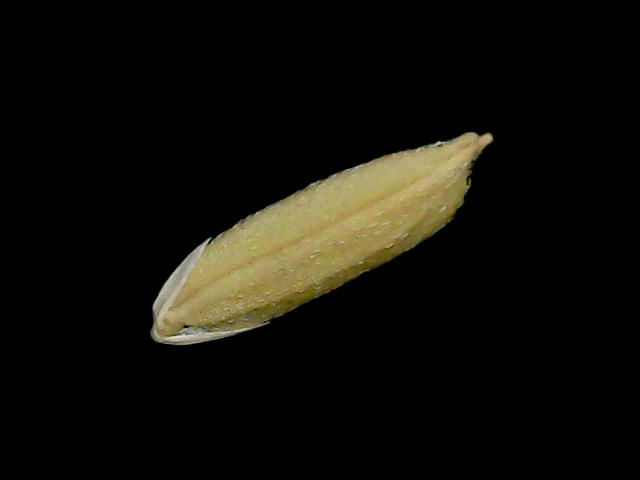
Rice variety: Bd49